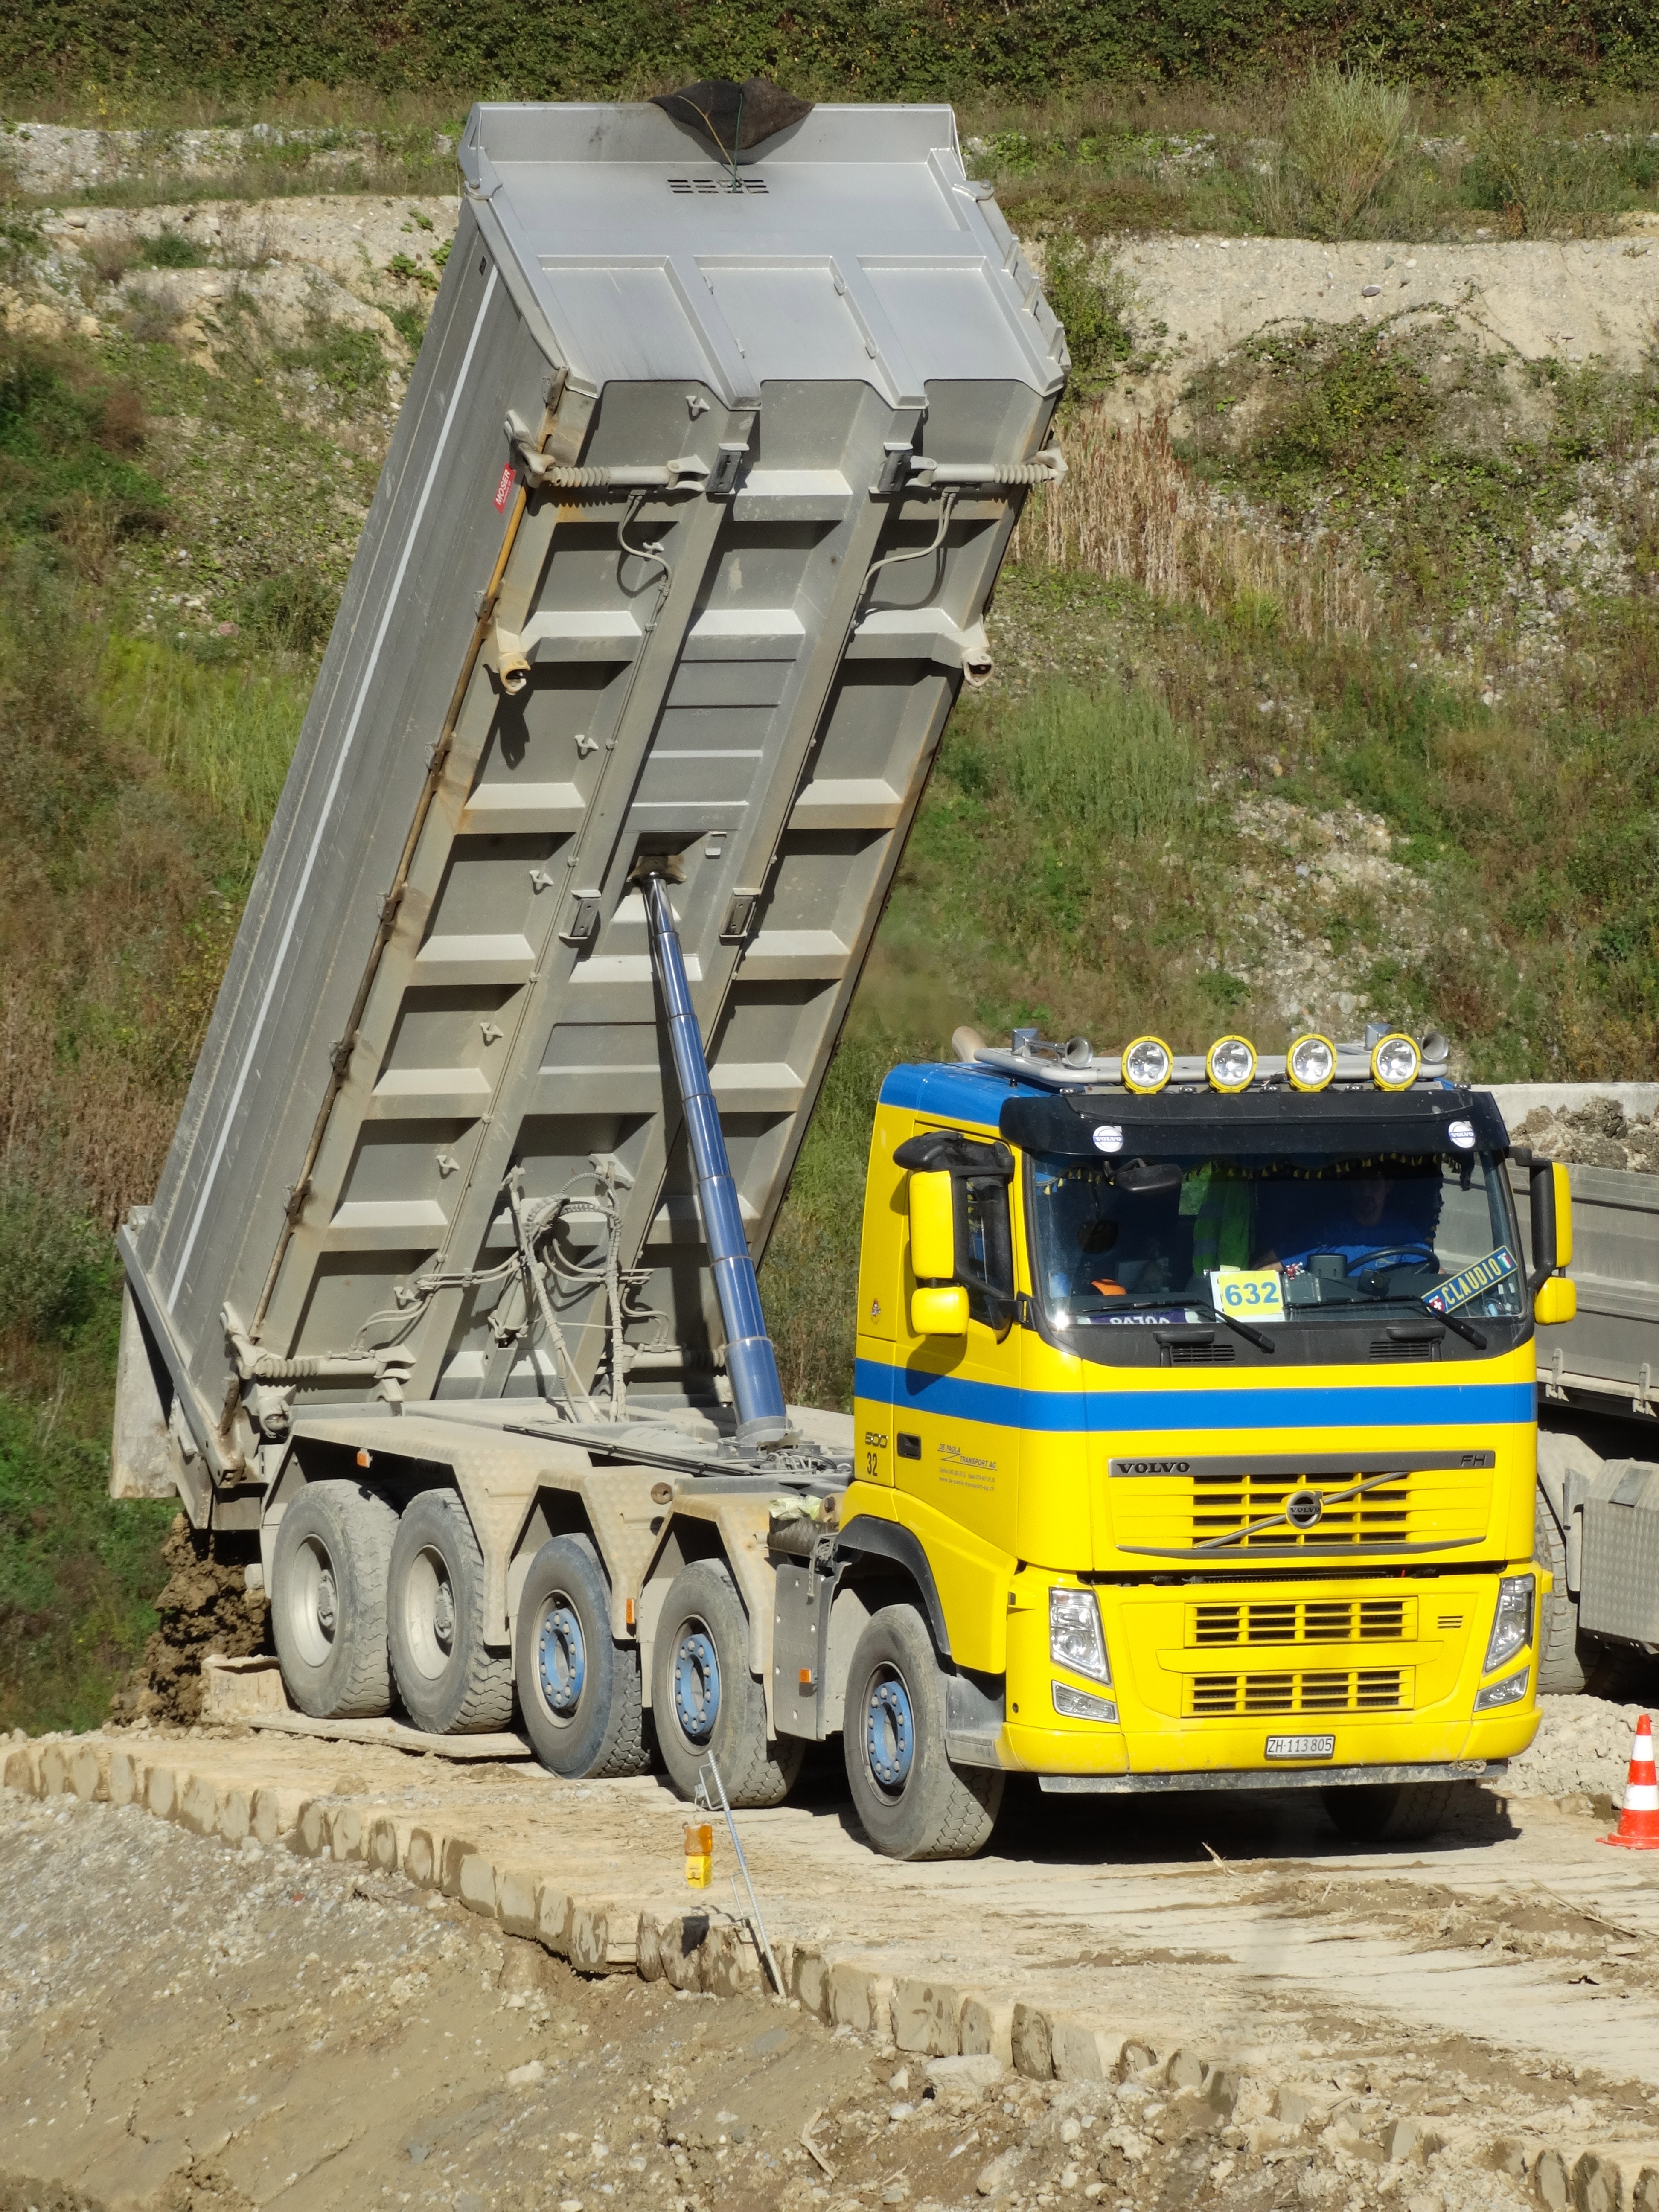
asphalt, transport, construction, truck, vehicle, earth, download, site, construction work, dump truck, construction equipment, kieswerk, tilt trucks, unloading point, earth material